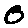
Label: 0